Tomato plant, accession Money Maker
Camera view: horizontal (90 deg, fisheye); turntable rotation: 270 degrees
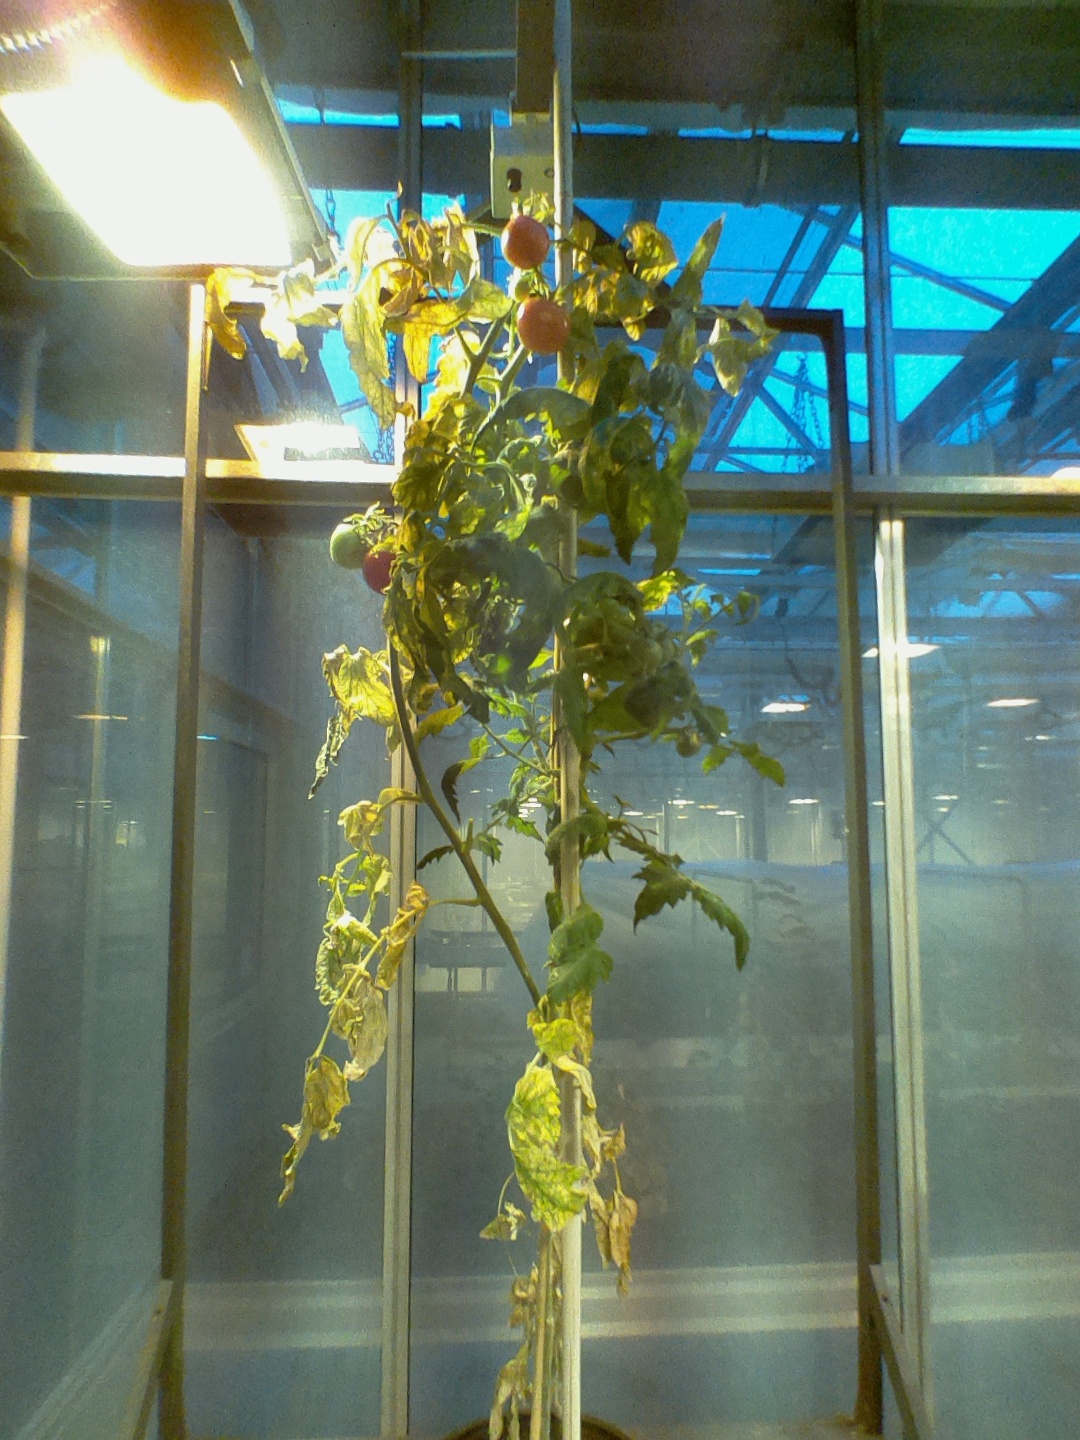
BBCH growth stage 87: 70%-80% of fruits show typical fully ripe color